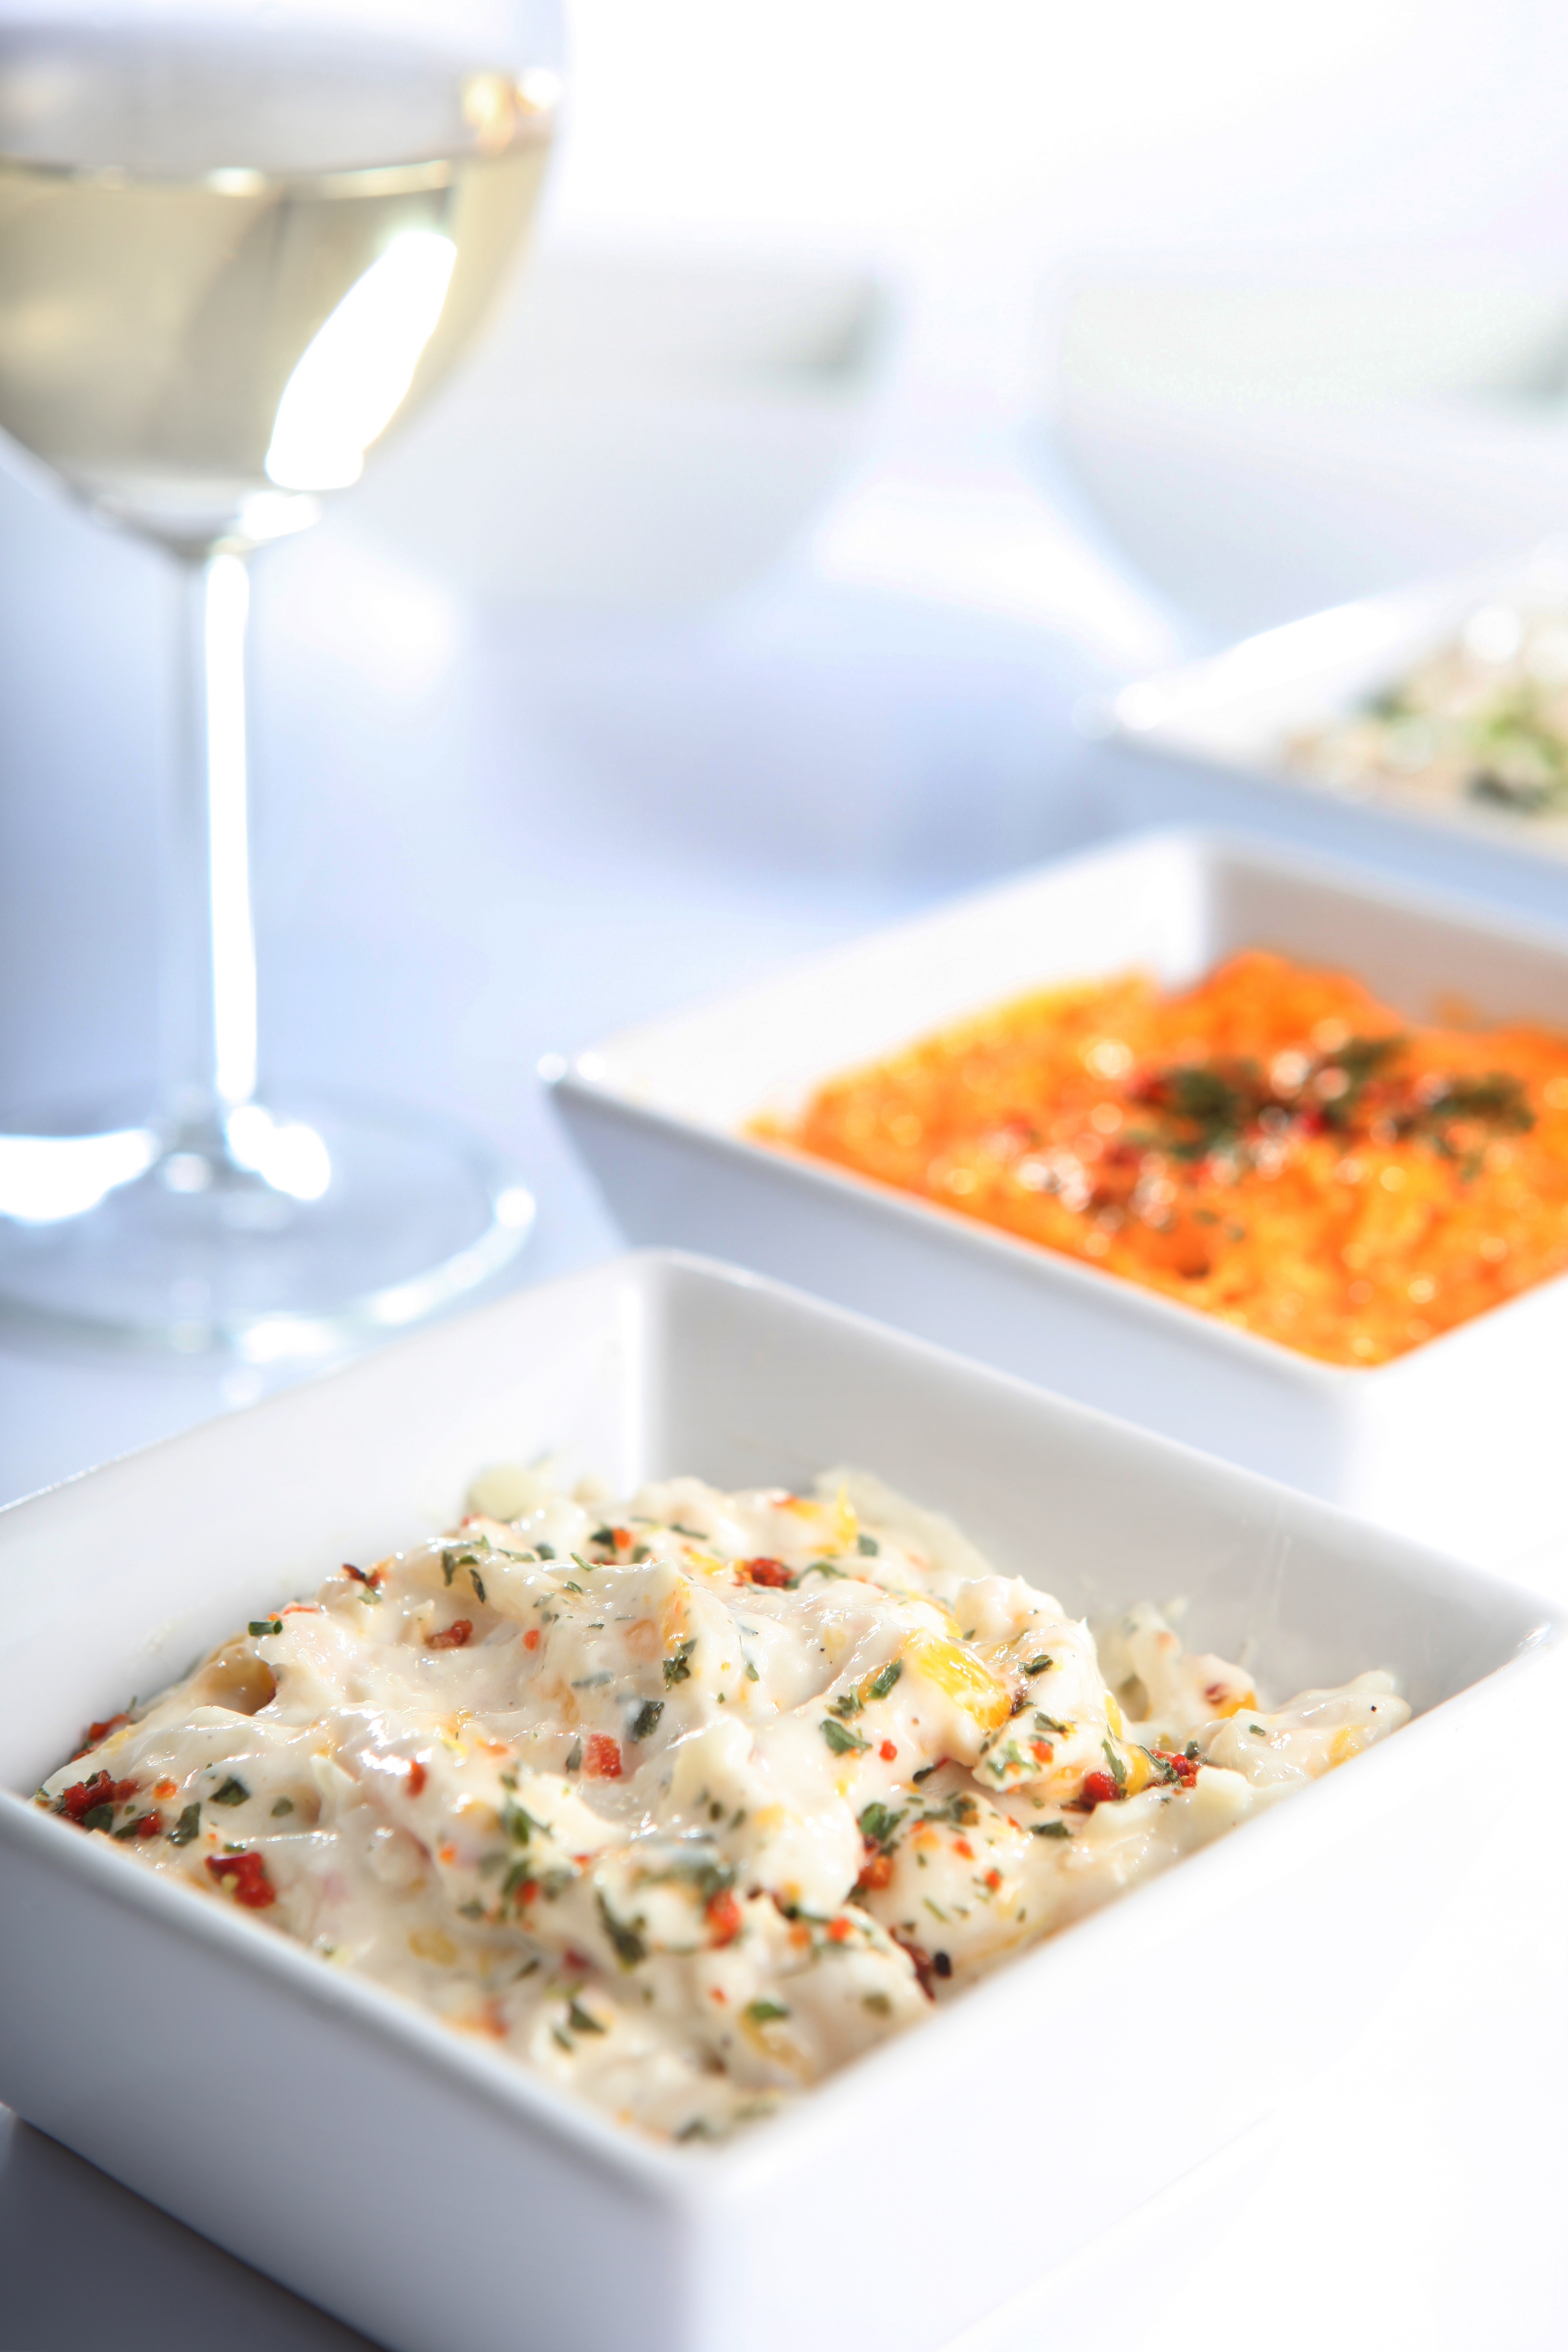
fruit, dish, meal, food, salad, produce, fish, breakfast, cuisine, trout, foculi